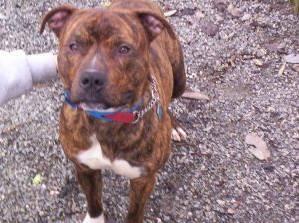
dog